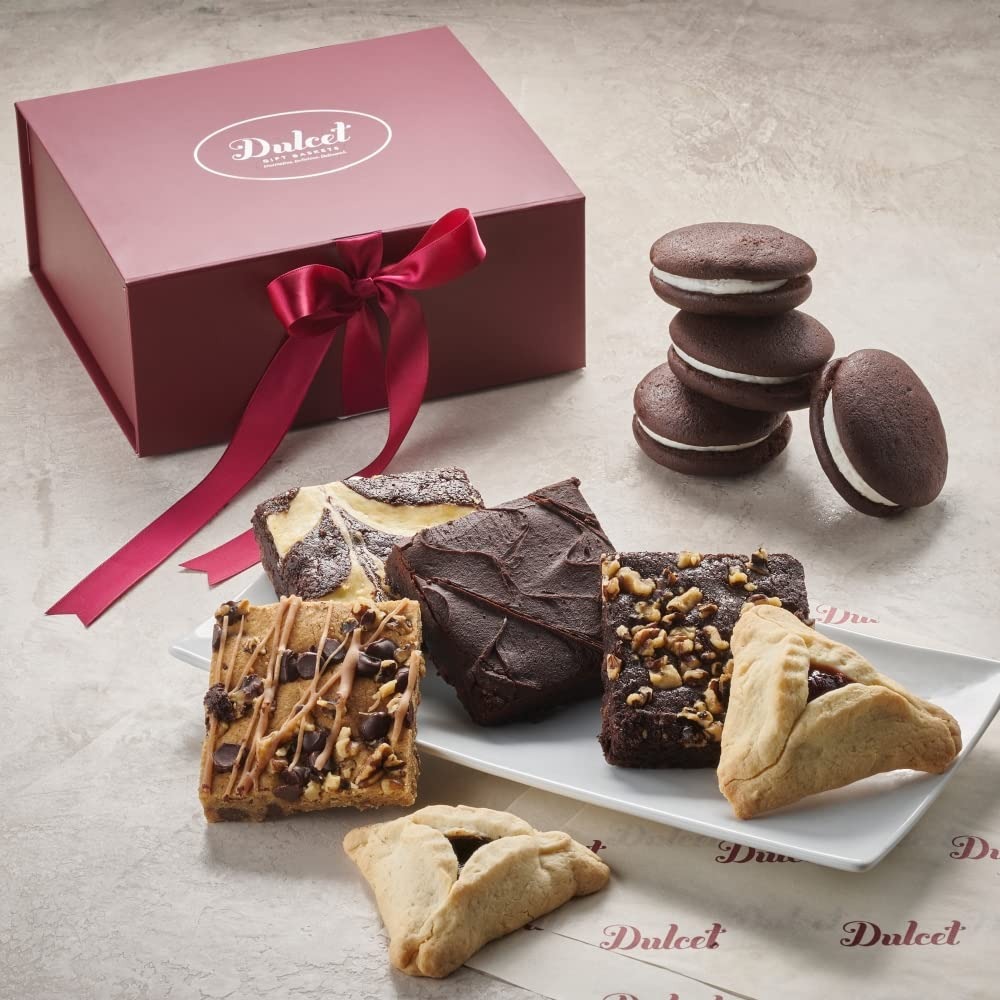
Item Name: Gourmet Gift Baskets, Appreciation Food Gifts, Thank You Gift Baskets For Women, Families, Friends, Men and Office Workers By Dulcet Gift Baskets
Bullet Point 1: GOURMET GIFT BASKETS - FOR THAT SPECIAL SOMEONE: Thinking gifts? Think us! Dulcet's Cookie and Brownie Ideal Thank You Combo is what you need! Gift includes: 2 Hamantaschen Cookies-Flavors may include: Raspberry, Apricot or Prune, 4 Mini Chocolate Whoopie Pies, and 4 Assorted Brownies-Flavors include: Chocolate Fudge, Chocolate Chip Blondie, Chocolate Cheese and/or Walnut.
Bullet Point 2: CLASSIC PRESENTATION: Out of gift basket ideas? Send our Dulcet’s food gift baskets displayed in a gift box brimming with goodies! Each detail in the package is designed to make your gift-giving even more thrilling and extra delicious. Our beautiful presentation will make this gift a memorable one. Arrives all wrapped up in our signature marron box, ready to be shared or treat yourself. 10 Counts per Pack.
Bullet Point 3: EVERY TIME! ALL THE TIME! The ideal gift for all occasions! A Dulcet gift basket is the perfect gift idea that will enlighten anyone. Whether it's a gift for mom, a family gift, or to surprise best friends’ gift, this package is a heavenly indulgence that will delight them all! Go ahead, show appreciation, and surprise your loved ones on their next upcoming birthday-anniversary or housewarming event.
Bullet Point 4: FRESHNESS: Our goal is to bring you the very best in design. Each Dulcet pastry is individually wrapped to ensure the utmost freshness. All of our amazing pastries. We have the right to change Products and Flavors upon availability for equal valued products.
Bullet Point 5: SATISFACTION: We love our present basket so much, and we're sure you will feel the same. What are you waiting for? Buy us with confidence!
Product Description: Includes Hamantasch Cookies Walnut Brownie, Chocolate Chip Brownie, Chocolate Cheese Brownie, Mini Whoopie Pies.
Value: 1.0
Unit: Count

Price: 56.99